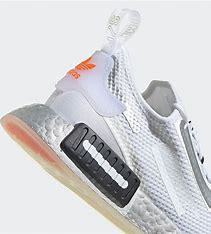
Brand: Adidas
Model: NMD_R1 Spectoo